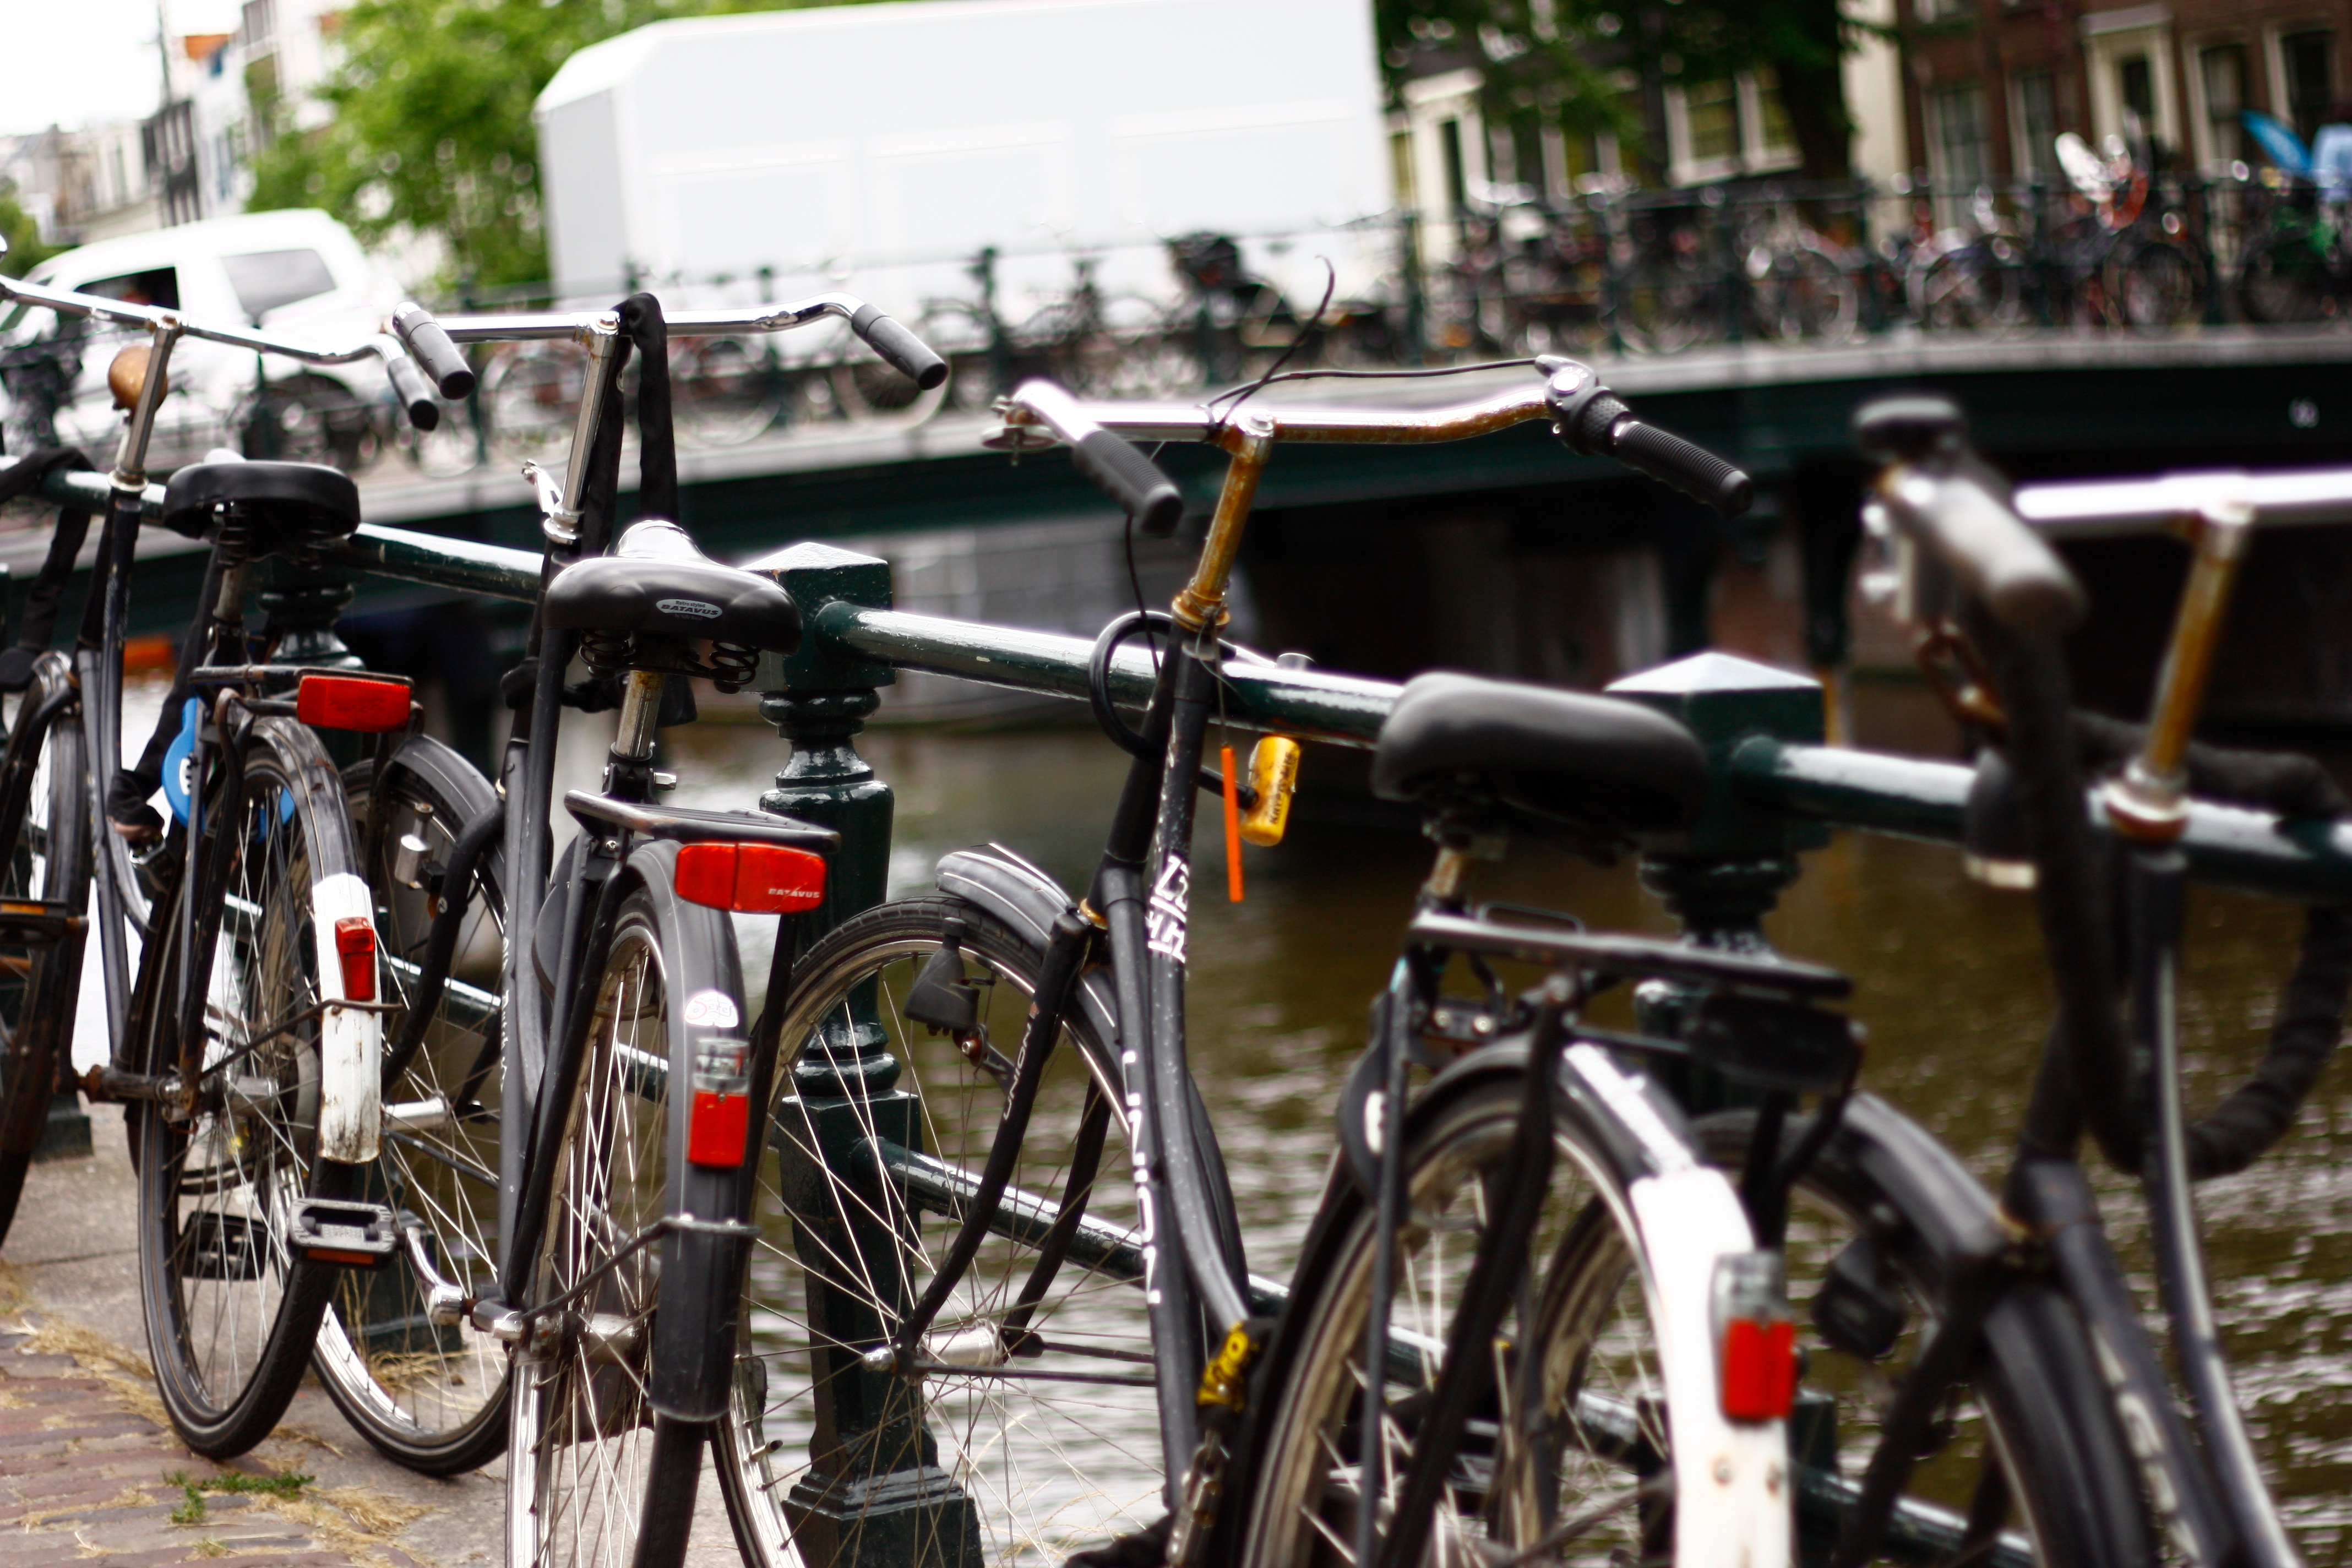
bicycle, vehicle, sports equipment, mountain bike, cycling, road cycling, land vehicle, road bicycle, endurance sports, racing bicycle